Roman Catholic Archdiocese of Nueva Segovia

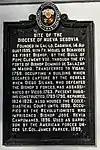
National historical marker installed in 1949, back when Nueva Segovia was still a diocese

The Diocese of Nueva Segovia was established together with Cebu and Nueva Cáceres by Pope Clement VIII on August 14, 1595, by virtue of the papal bull "Super Specula Militantis Ecclesia" under the patronage of the Immaculate Conception. Its first bishop was Miguel de Benavides. The ecclesiastical jurisdiction extended to the provinces of Ilocos Norte, Ilocos Sur, Abra, La Union, Pangasinan, Cagayan, Isabela, Nueva Vizcaya, Batanes, Mountain Province and five northern towns of Tarlac.